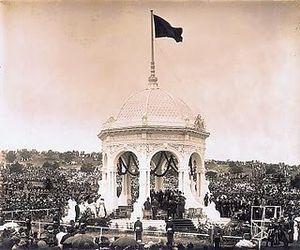
1901 est une année commune commençant un mardi. C’est la première année du XXᵉ siècle.